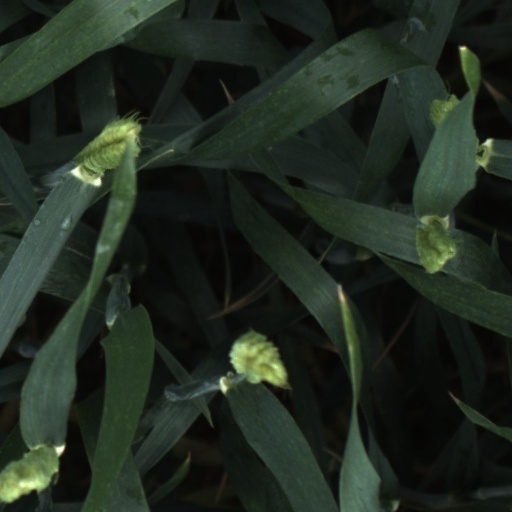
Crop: wheat